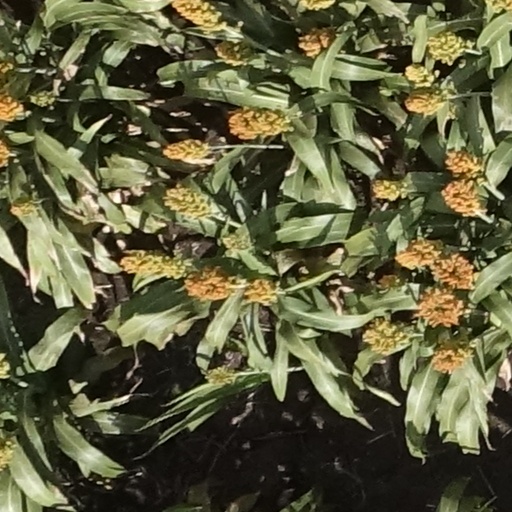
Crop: sorghum